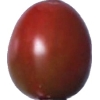
Label: tomato_cherry_maroon